Tommy Thompson

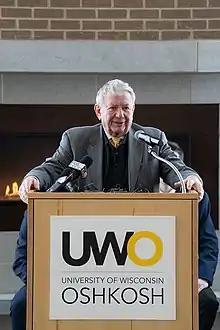
Thompson (as UW System president) visiting the campus of UW Oshkosh in March 2022.

In the fall of 2019, incumbent University of Wisconsin System President Ray Cross announced his intention to retire. This kicked off a search by the University of Wisconsin System Board of Regents to find his successor. In what was seen as a flawed candidate search, complicated by the COVID-19 pandemic in Wisconsin, the board initially was poised to offer the position to University of Alaska System President Jim Johnsen. Johnsen was ultimately forced to withdraw amidst vocal opposition from University of Wisconsin System faculty and students. A week later, after closed-door sessions, the board named Thompson as the interim president. Thompson served nearly two years as interim president before announcing in January 2022 that he would step down, effective March 18, 2022.